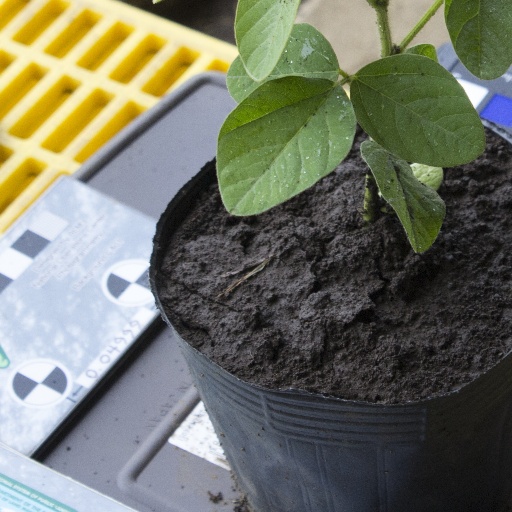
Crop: soybean